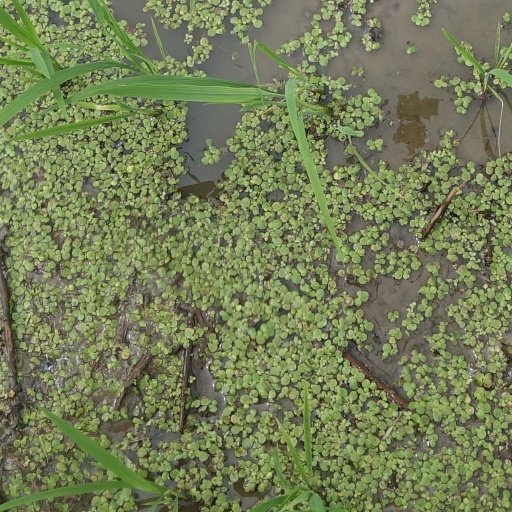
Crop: rice